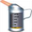
Label: can